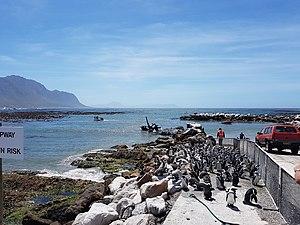
Betty's Bay est une petite ville de villégiature située sur la côte de l'Overberg, une région de la province du Cap-Occidental, en Afrique du Sud.